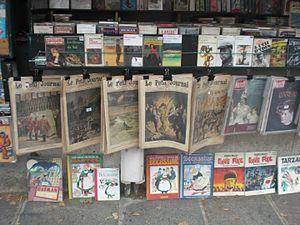
Le Petit Journal est un quotidien parisien républicain et conservateur, fondé par Moïse Polydore Millaud, qui a paru de 1863 à 1944. C'est, à la cheville entre les XIXᵉ et XXᵉ siècles et jusqu'à la Première Guerre mondiale, l'un des quatre plus grands quotidiens français, avec Le Petit Parisien, Le Matin et Le Journal. Il tire à un million d'exemplaires en 1890, en pleine crise boulangiste.